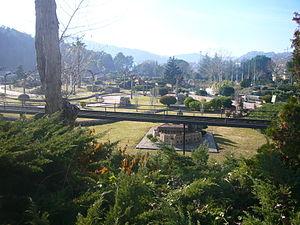
Catalunya en Miniatura est un parc de miniatures ouvert en 1983 à Torrelles de Llobregat, à 17 km de Barcelone. D'une superficie de 60 000 mètres carrés dont 35 000 mètres carrés dédiés aux maquettes, il s'agit d'un des plus grands parcs miniatures. Il présente des modèles réduits de 147 ouvrages de l'architecture calatane et majorcaine, dont les œuvres d'Antoni Gaudí.